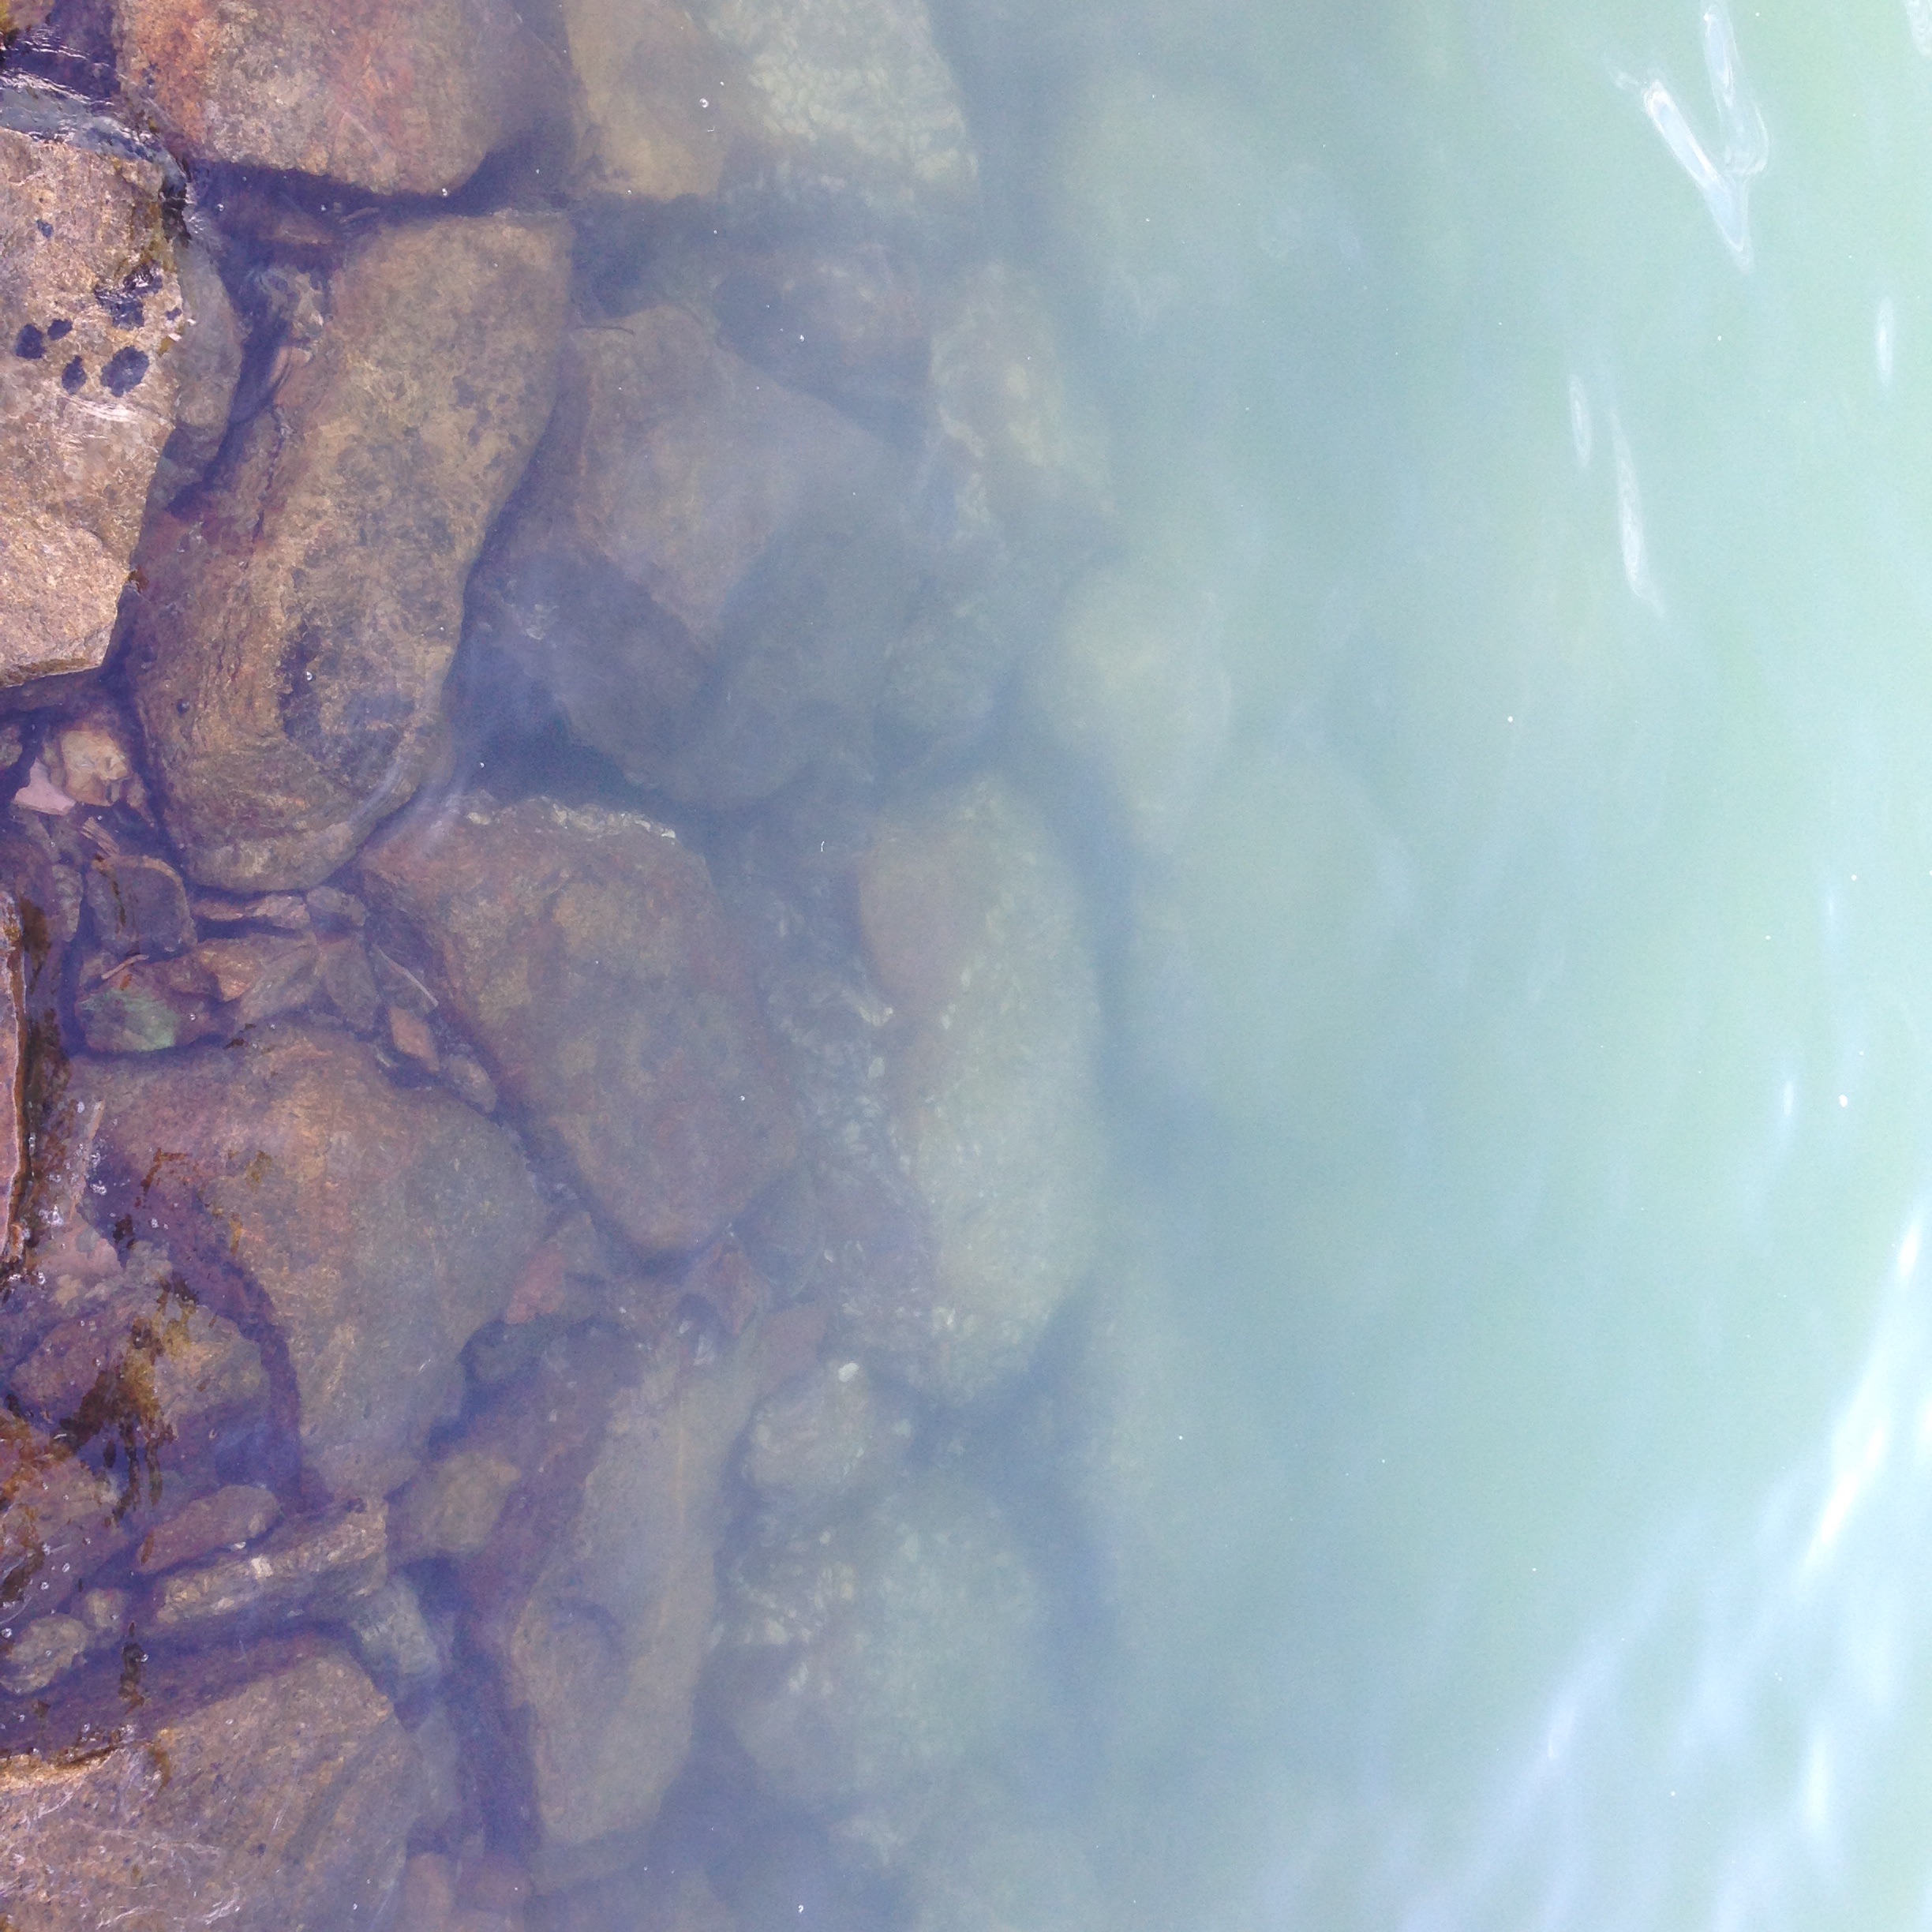
cloud, sky, reflection, blue, atmosphere of earth